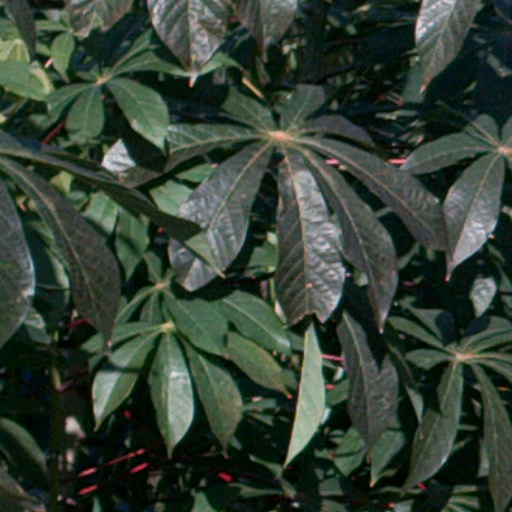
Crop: cassava